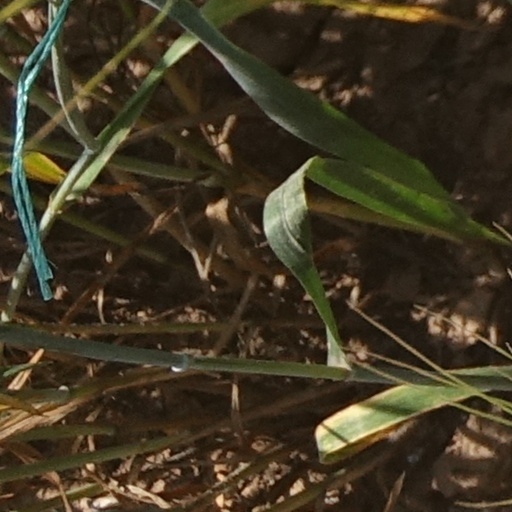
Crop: wheat